Merlin Olsen

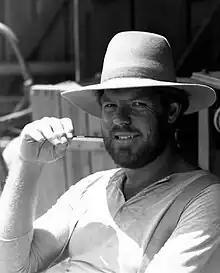
Olsen on "Little House on the Prairie"

Merlin Jay Olsen (September 15, 1940 – March 11, 2010) was an American professional football player, announcer, and actor. For his entire 15-year professional football career he was a defensive tackle with the Los Angeles Rams in the National Football League (NFL). He was selected to play in the Pro Bowl 14 times — every year but his last. The only other football players to have matched or exceeded that number are Bruce Matthews, Tony Gonzalez, Peyton Manning, and Tom Brady, who is the only NFL player to have played more times in the Pro Bowl, with 15 selections.